Year End Spectacular (1996)

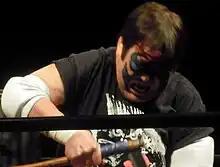
Mr. Pogo wrestled his retirement match at the Year End Spectacular event.

At Summer Spectacular, Terry Funk defeated Mr. Pogo via knockout in a no rope barbed wire landmine match. Pogo had injured his neck when he fell into the exploding barbedwire after Funk blew fire on him. However, Pogo continued to wrestle and feud with the Puerto Rican Army. The Puerto Rican Army continued to grow in strength. On September 15, Lethal Weapon members Hisakatsu Oya and Horace Boulder turned on Ricky Fuji to join the Puerto Rican Army, forcing Lethal Weapon to end. Later in the main event, Hayabusa, Koji Nakagawa, Masato Tanaka and Tetsuhiro Kuroda defeated Puerto Rican Army's Hisakatsu Oya, Super Leather and The Headhunters in a 20 million yen on a pole match to regain the yens which FMW had lost to the Puerto Rican Army at the 7th Anniversary Show. On September 24, Terry Funk and The Gladiator defeated Hayabusa and Tanaka. Then Funk replaced the Puerto Rican Army to form his new group Funk Masters of Wrestling, seeking revenge on Atsushi Onita for beating him at the 4th Anniversary Show. On October 28, Pogo announced that he would retire at Year End Spectacular. He begged his longtime rival Atsushi Onita to come out of retirement for only one match and team with him against the Funk Masters of Wrestling, but Onita refused. On November 26, Oya and The Headhunters defeated the FMW team of Masato Tanaka, Koji Nakagawa and Mr. Pogo and then Funk Masters of Wrestling attacked Pogo after the match, which led Onita to make the save for Pogo and then Onita announced that he was coming out of retirement to team with Pogo at Year End Spectacular. Just one night away from Year End Spectacular on December 10, the Funk Masters of Wrestling team of Terry Funk, The Gladiator, Hisakatsu Oya and The Headhunters defeated the FMW team of Hayabusa, Masato Tanaka, Mr. Pogo, Tetsuhiro Kuroda and Gosaku Goshogawara to get the last laugh before Year End Spectacular.